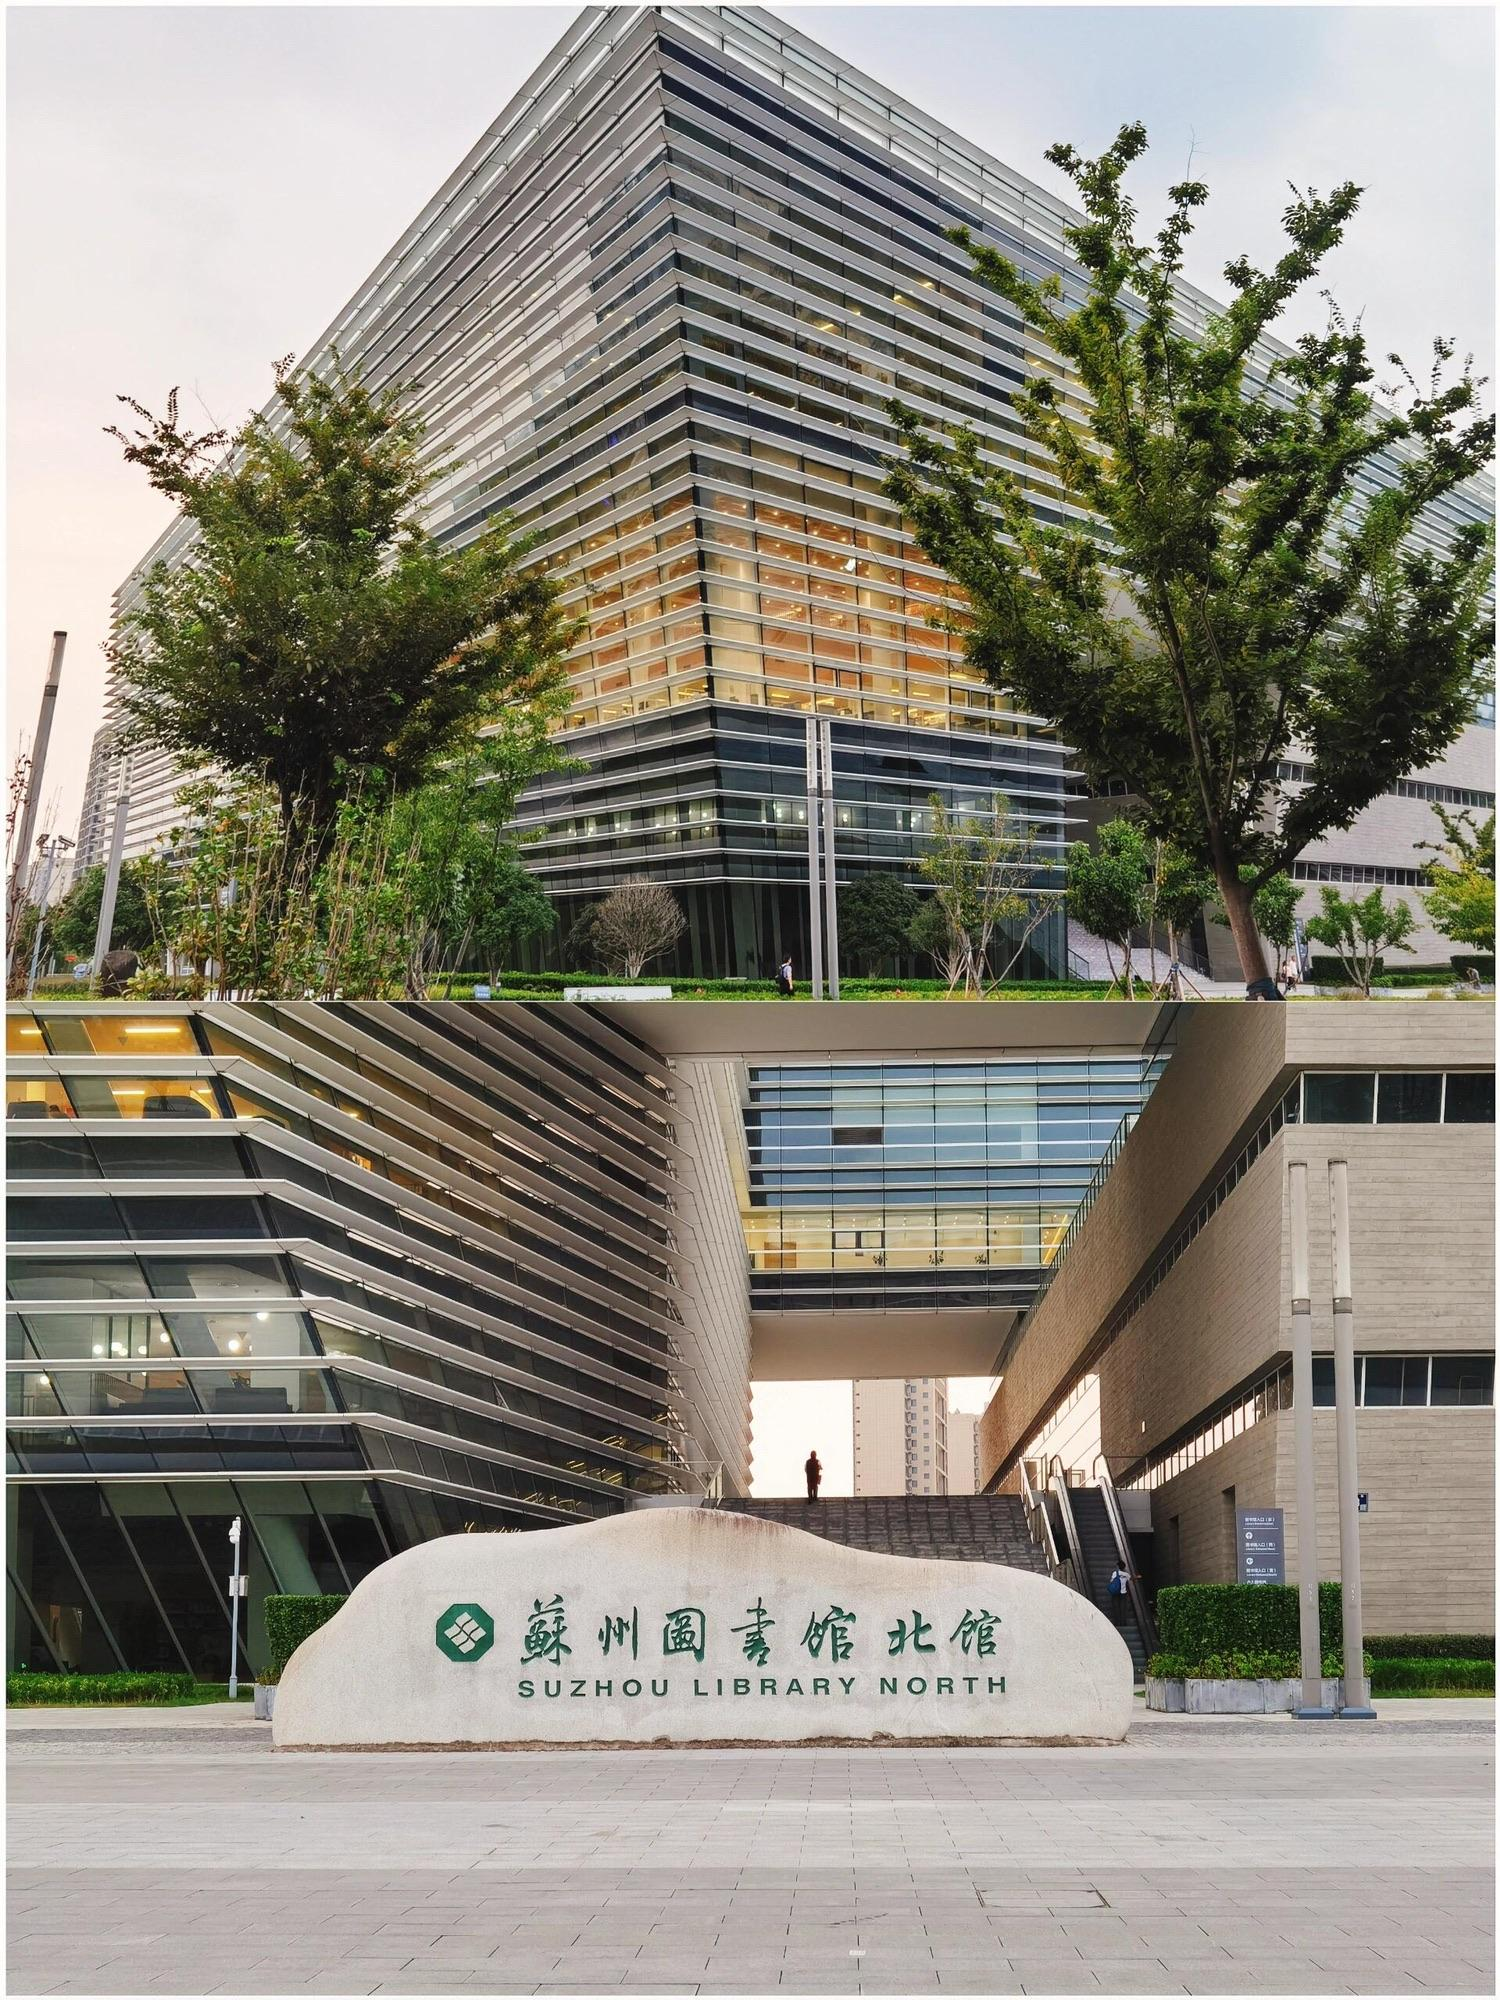
地标名称：苏州图书馆北馆
所在城市：苏州市·相城区